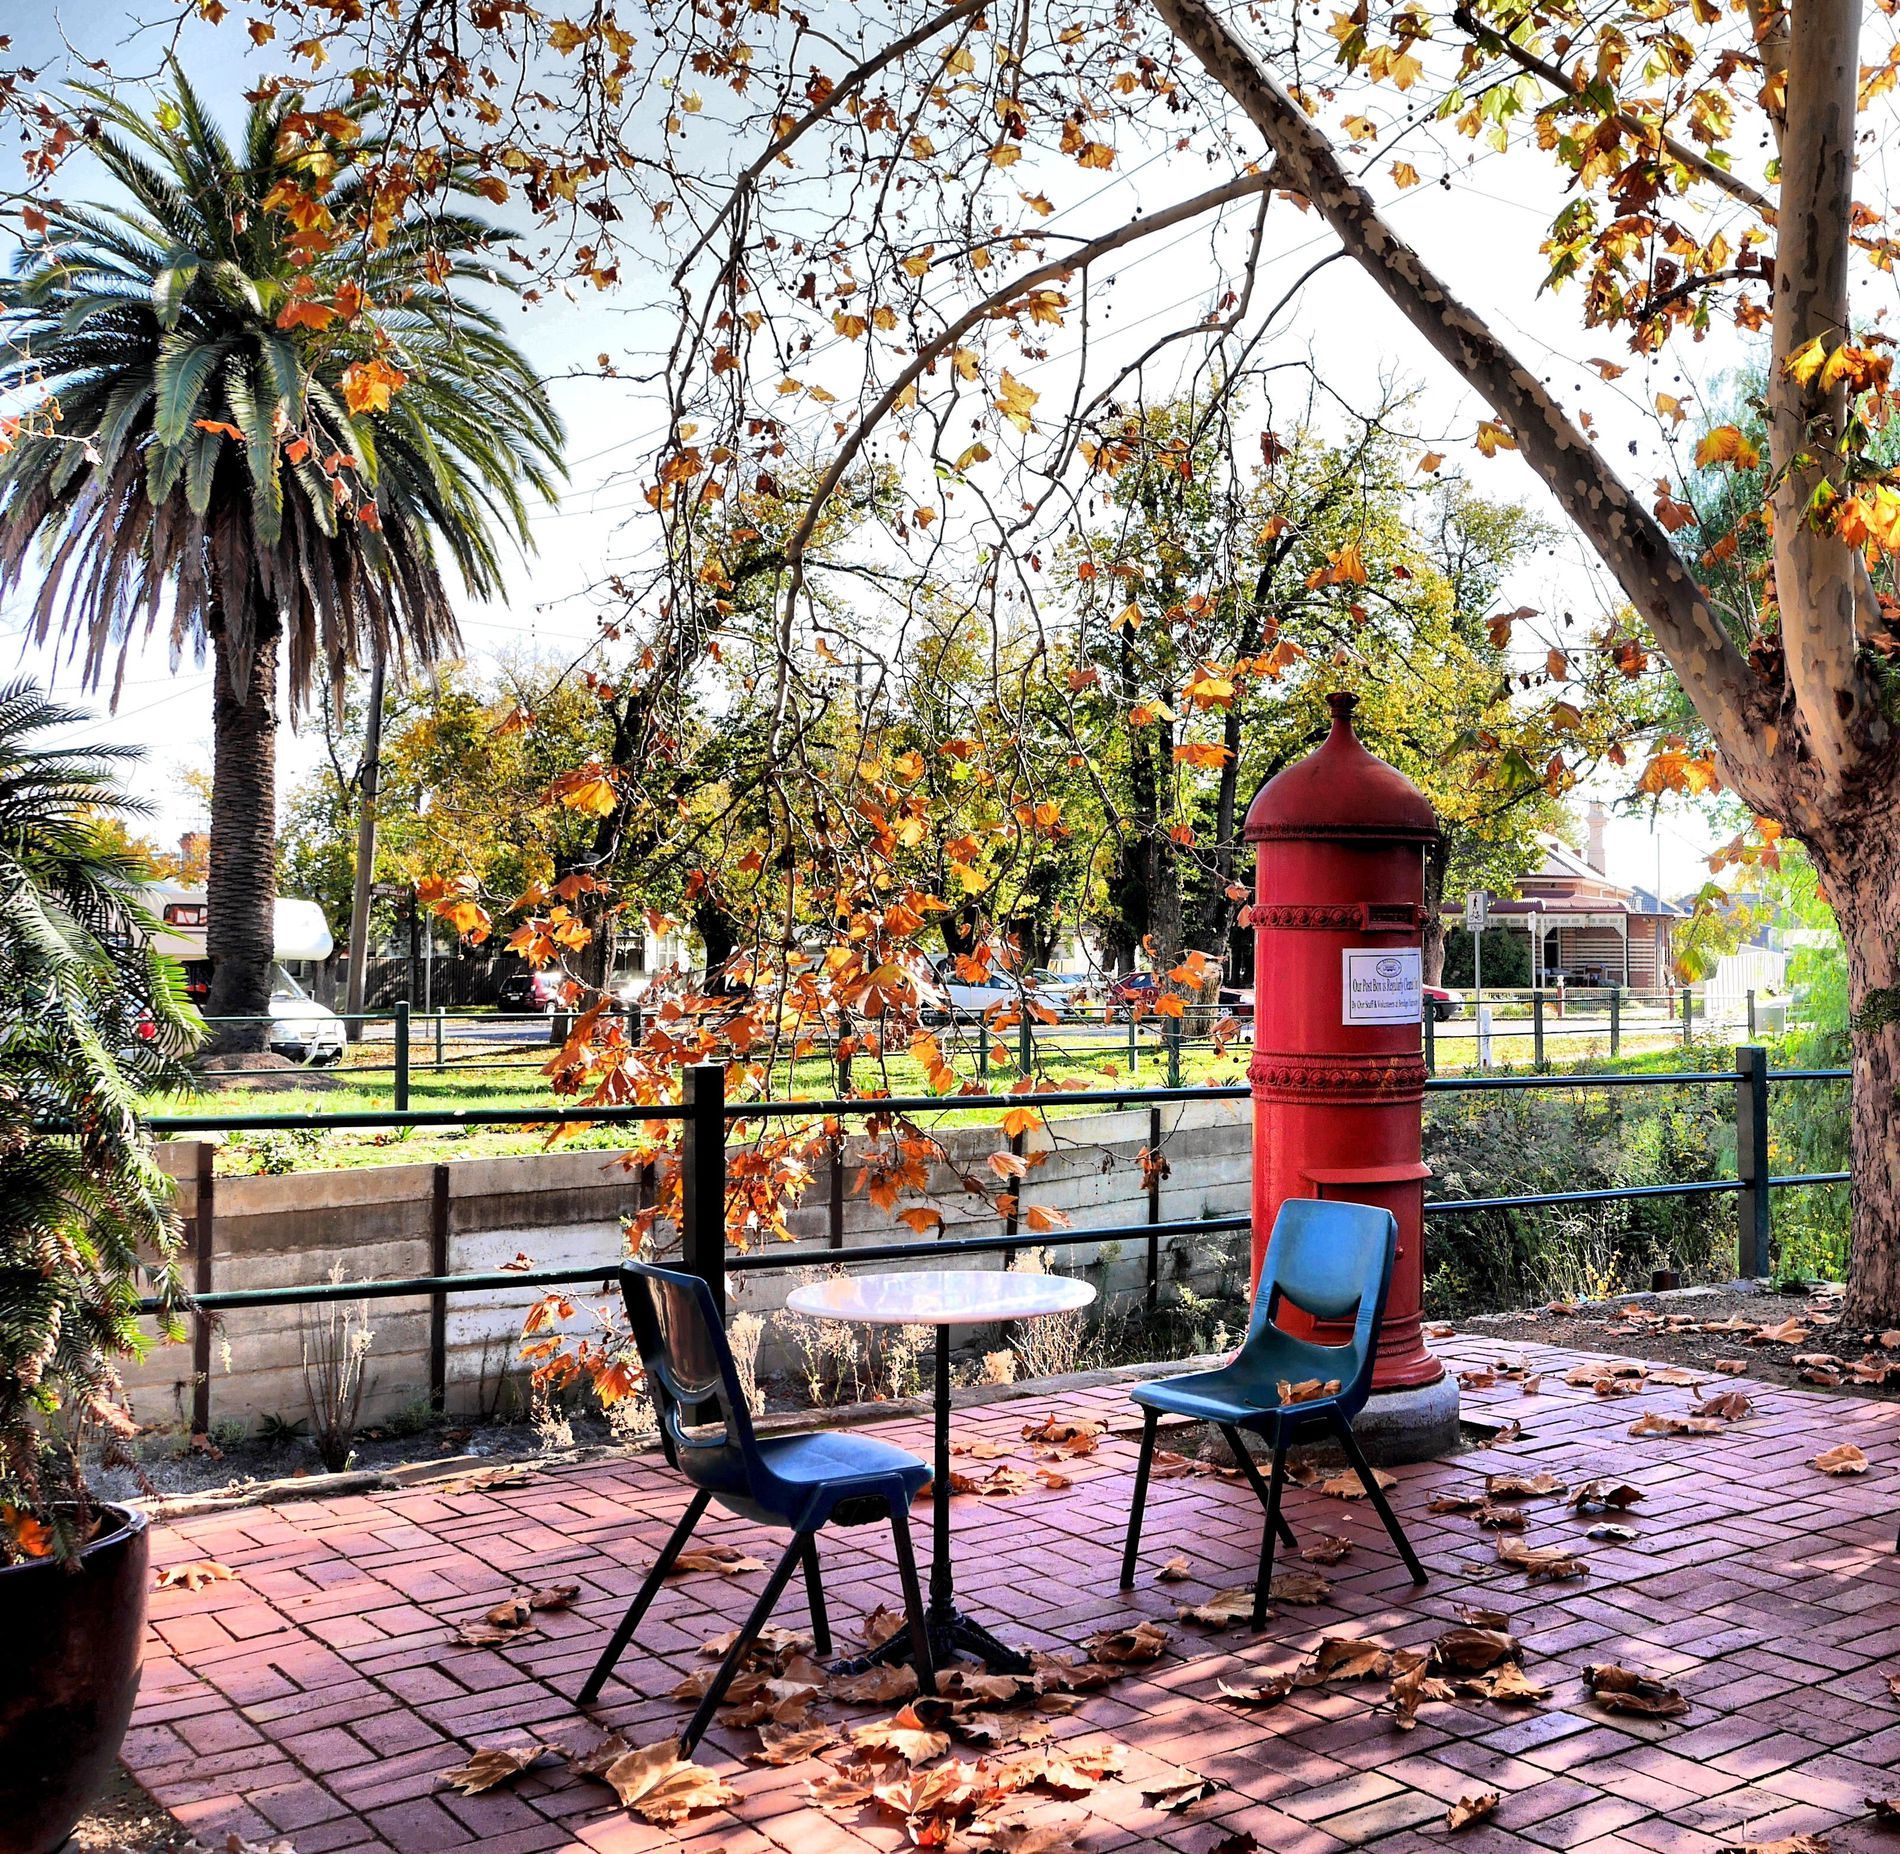
Beauty of Nature.
A park with elegant vegetation, some dry leaves on the ground from the dry tree, it seems to be autumn, there are two chairs and a table beside a vintage mailbox in a serene scene of the beautiful nature.
A wide-angled shot, captured on daylight, the shades of green bring vitality to the mood, the vintage letter box creates a sense of nostalgia, the atmosphere is cheerful and encouraging to spend time outdoors to enjoy the beauty of nature.
Labels: Desk, Furniture, Table, Path, Chair, Flagstone, Walkway, Nature, Outdoors, Scenery, Plant, Tree, Autumn, Car, Transportation, Vehicle, Leaf, Grass, Park, Person, Fire Hydrant, Hydrant, Yard, Bench, Summer, Letter Box, Chairs
Camera: Panasonic DMC-GX7
Aperture: F5.6
Exposure: 1/320 sec
ISO: 200
Focal length: 14.0 mm